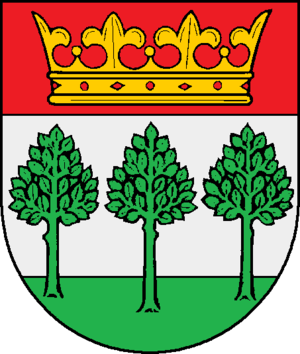
concédé 30 août 1976.
Kronshagen est une commune d'Allemagne située à l'ouest de Kiel dans l'arrondissement de Rendsburg-Eckernförde.